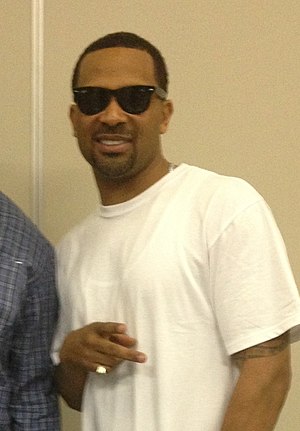
Mike Epps
"Michael Elliot ""Mike"" Epps er en amerikansk skuespiller, filmproducer, manuskriptforfatter, stand-up komiker, sanger og rapper, bedst kendt for at spille Day-Day Jones i Next Friday, og efterfølgeren-til-efterfølgeren, Friday After Next, og han spillede sammen med Ice Cube i All About The Benjamins. Hans andre kendte roller er som talerør for Boog i Open Season 2, hvor han erstattede Martin Lawrence, der nægtede at gentage sin rolle. Udover skuespil, sang og rap er Epps også kendt for hans stemme som ligger meget op af Martin Lawrence's.